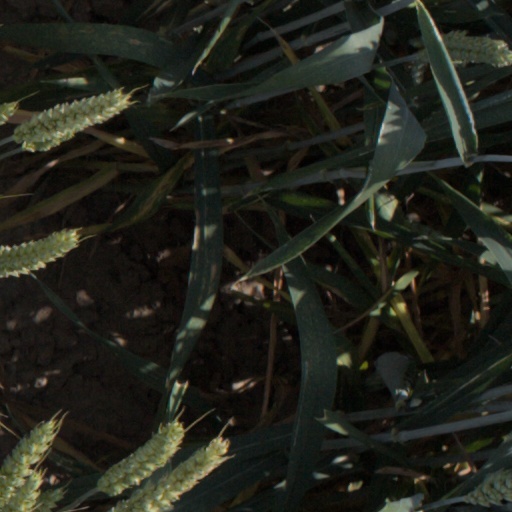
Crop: wheat